Heinrich Ernemann

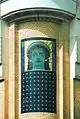
'Lichtgöttin' mosaic at the Ernemann factory, Dresden

Moving into larger premises in 1892 Ernemann then introduced steam power, contriving an operating structure necessary for industrial mass production and machinists to reduce dependence on suppliers for small metal parts. By May 1892 the company was granted its first patent, for a between-the-lens shutter, and published its first catalogue in 1896. Their 'Edison Universal' magazine camera of 1894 was the first to be stamped with the Ernemann name in an era when it was the retailers who branded the product.